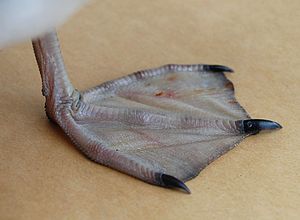
Svømmehud
Svømmehud mellem tæerne af ride (Rissa tridactyla)
Svømmehud er den hud, der forbinder tæerne hos visse dyr, der svømmer i vand. Eksempler er svømmehuden hos svømmefugle eller visse frøer og pattedyr. En fod med svømmehud kaldes en svømmefod.